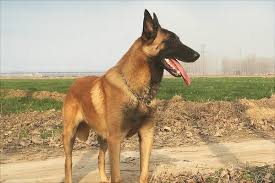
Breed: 233-n000071-malinois